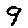
Label: 9